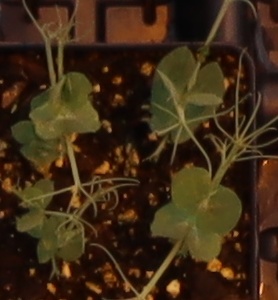
Label: Field Pea